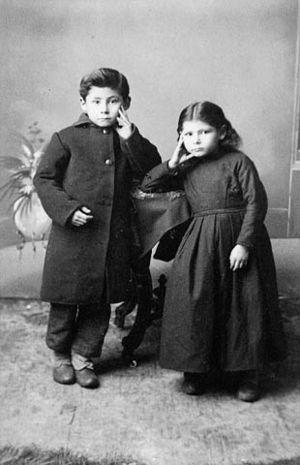
Les enfants de Louis Riel, Jean-Louis et Angélique Riel.
Les Bois-Brûlés furent une communauté humaine constituée de Métis issus de l'union d'Amérindiens et de Canadiens-français au cours du XIXᵉ siècle dans le territoire des futures provinces du Manitoba et de la Saskatchewan.
La maison Riel est une maison musée de Winnipeg au Manitoba datant de 1880 et marquée par une figure politique canadienne de l'époque, Louis Riel. Sa construction est typique de l'architecture de la colonie de la rivière Rouge. Cependant, ce sont sa mère et ses frères qui y vécurent, lui-même n'y séjournant qu'à l'été 1883 et quelques jours de décembre 1885 quand, après sa condamnation à la pendaison, sa dépouille y est exposée deux jours avant d'être enterrée à Saint-Boniface. À l'instigation d'un de ses frères, le premier bureau de poste de Saint-Vital y est ouvert, la famille l'habitant jusqu'en 1968, année de son acquisition par une société historique.
Louis « David » Riel est un homme politique canadien ayant également la citoyenneté américaine, chef du peuple métis dans les Prairies canadiennes et fondateur de la province du Manitoba. Il a dirigé deux mouvements de résistance contre le gouvernement canadien dans le but de protéger les droits et la culture des Métis, alors que l'influence canadienne se faisait de plus en plus sentir dans les Territoires du Nord-Ouest.